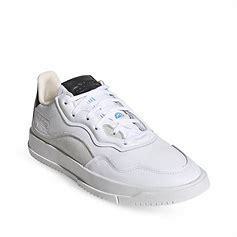
Brand: Adidas
Model: SC Premiere